Women in Turkish politics

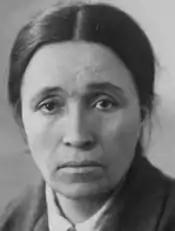
Hatı Çırpan, one of the first women in the Parliament of Turkey, 1935.

The Republic of Turkey was founded on the heartland of the disintegrating Ottoman Empire on 29 October 1923. Although the political influence of some Valide Sultans (queen mothers) over the Ottoman Sultans was considerable, especially during the era known as the Sultanate of Women, women had no chance to serve in any official political post in the Ottoman era.